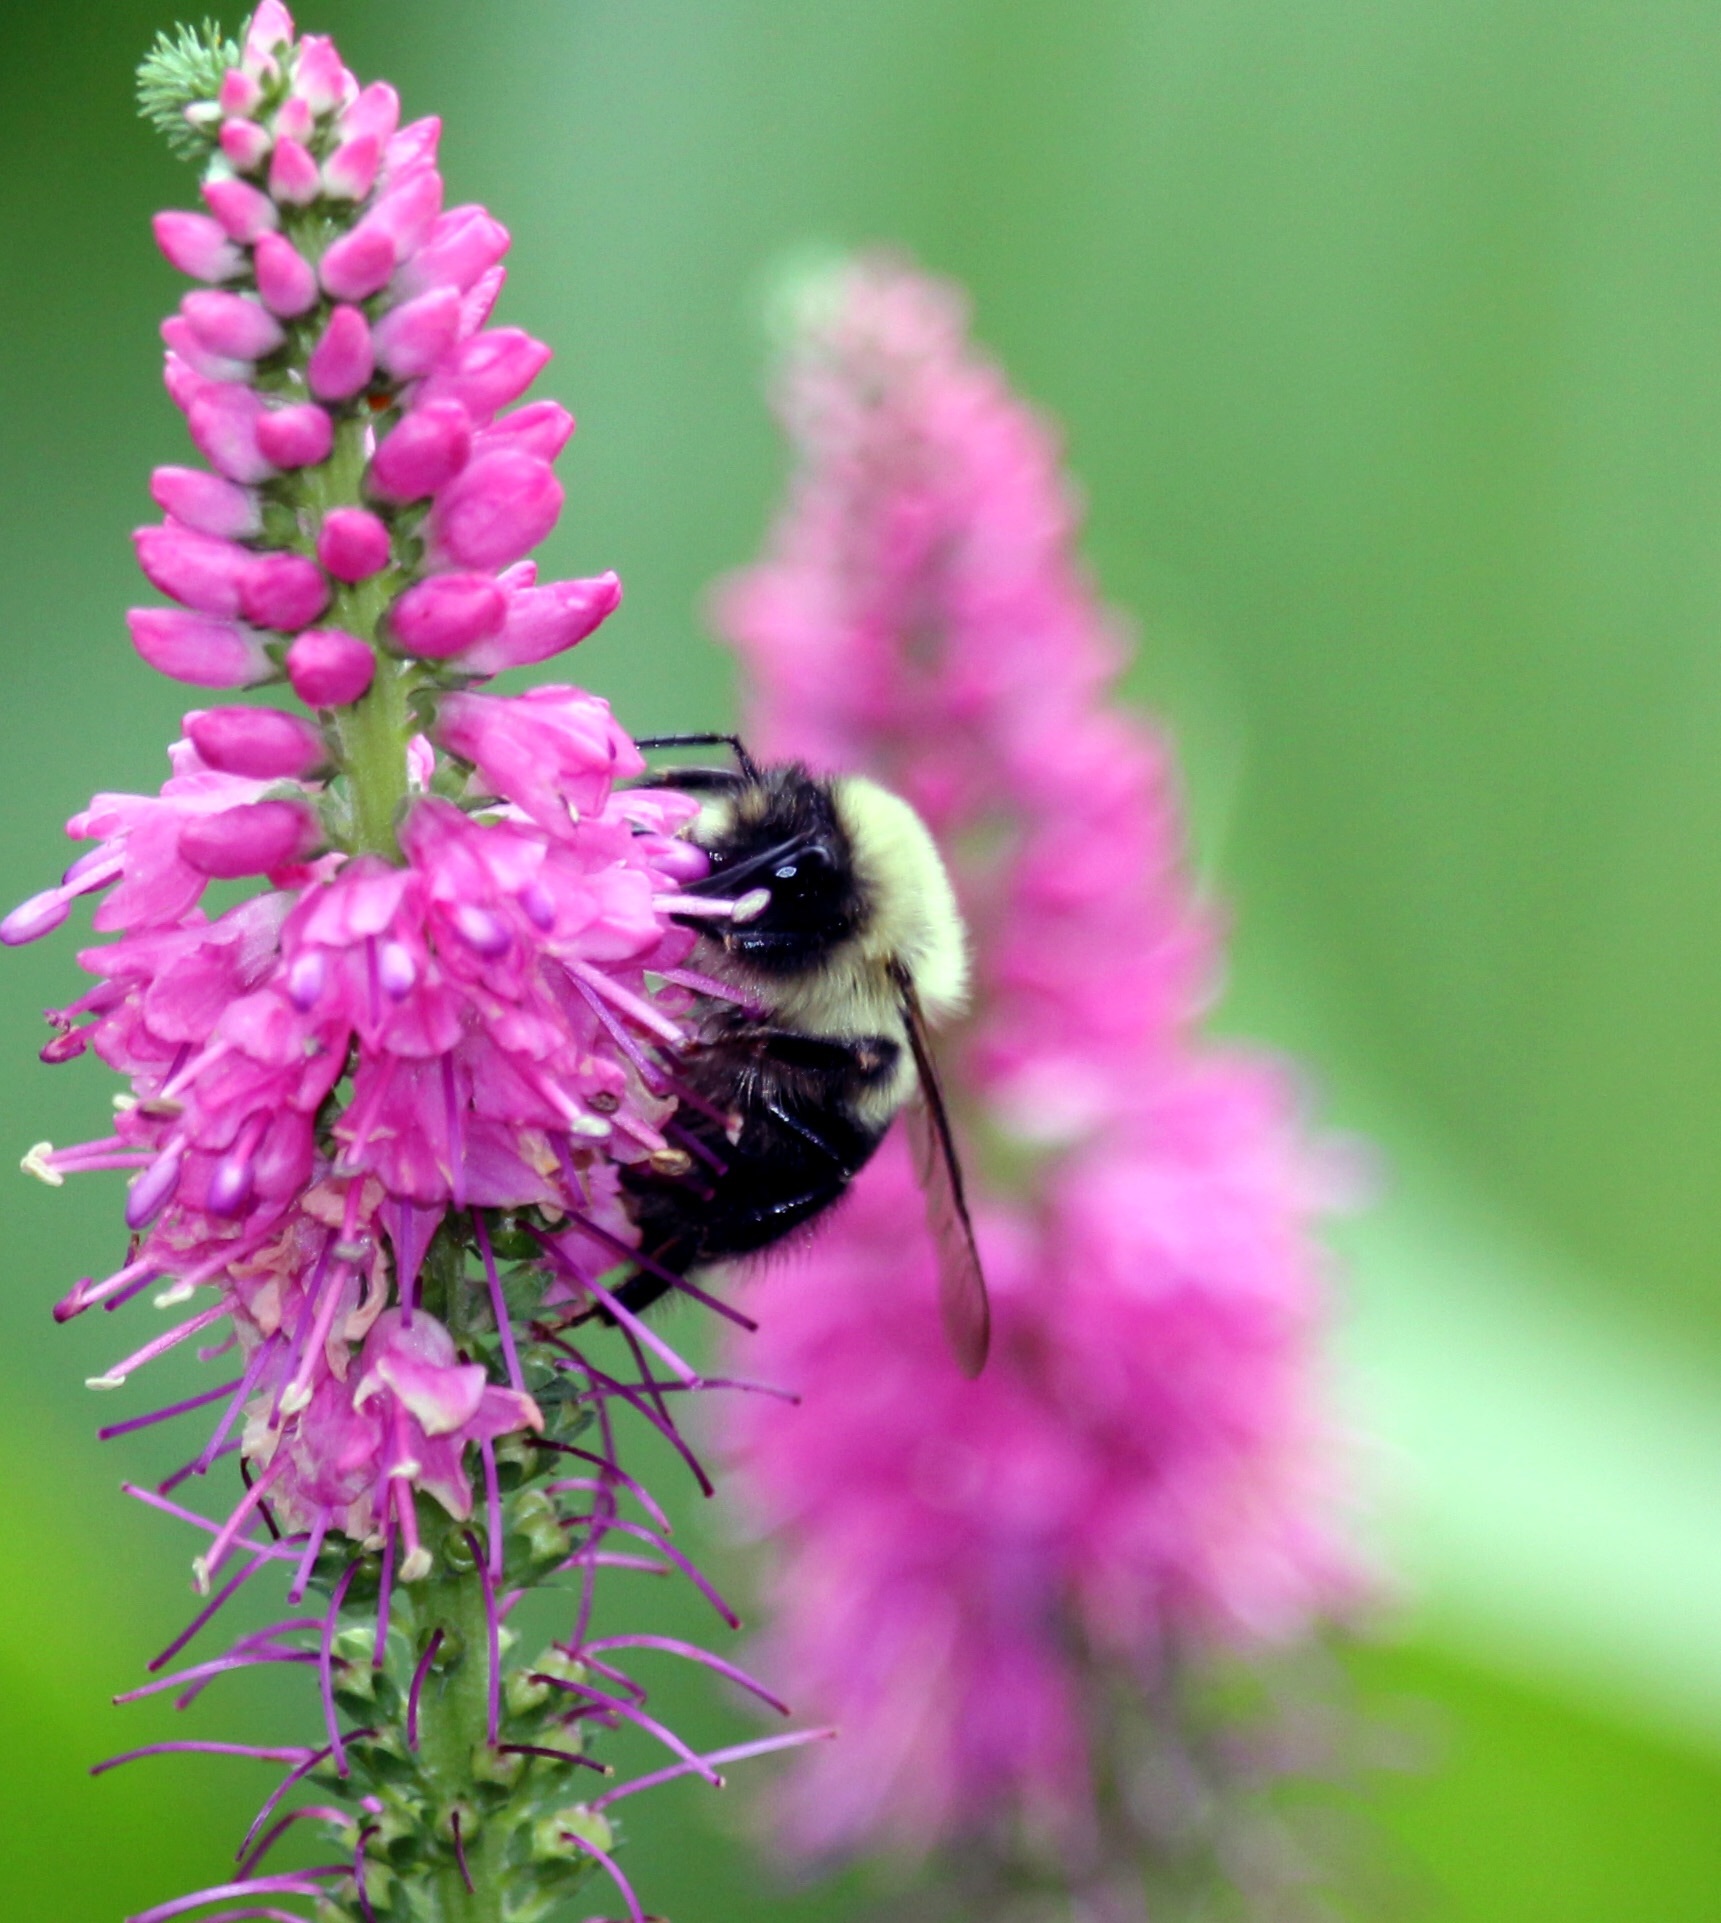
blossom, plant, meadow, flower, petal, pollen, pollination, insect, botany, garden, flora, invertebrate, wildflower, bee, bumble bee, bumblebee, nectar, macro photography, flowering plant, honey bee, pollinator, annual plant, land plant, membrane winged insect